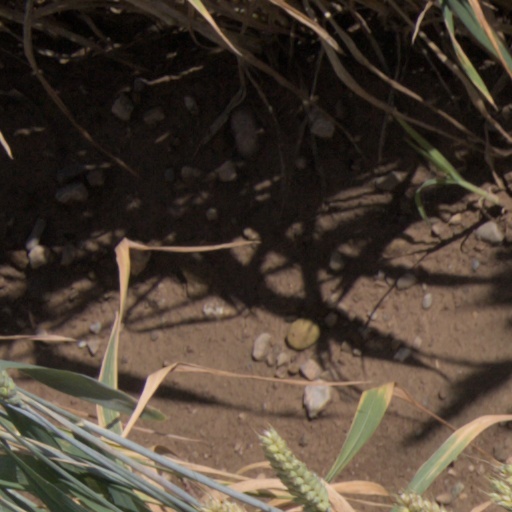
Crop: wheat